Anchialine system

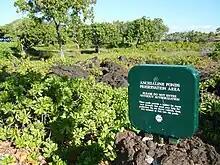
Protected anchialine pools in Hawaii

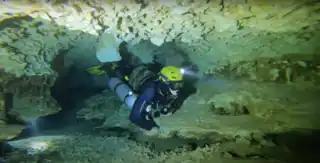
Cave diver in a karst anchialine system. Sidemount tanks on each side allow further exploration.

Hypogeal shrimps have been observed to have high population densities in anchialine ponds upwards of hundreds of individuals per square meter. Many of the shrimp species present in these systems migrate into and out of pools with the tide through the connection at the water table. It is hypothesized they enter pools during flood tides to feed and retreat to cover with ebb tides. There are a range of fish species that can be found in anchialine pools and their presence usually indicates lower populations of hypogeal shrimp and an absence of epigeal shrimp. In Hawaii, the pools are home to the ʻōpaeʻula (Hawaiian shrimp, "Halocaridina rubra").